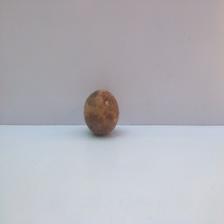
Size: Spoiled